Seventeen Again

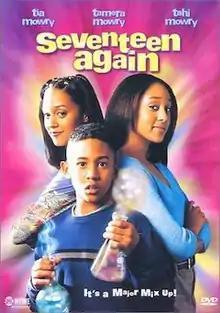
DVD cover

Seventeen Again is an American fantasy–comedy film. It first aired on Showtime on November 12, 2000, and was released on DVD on April 9, 2002. The film was also included as a bonus feature on the "Sister, Sister" (which ended in May 1999) "Complete Collection" box set released in March 2016. Directed by Jeffrey W. Byrd, it stars Tia Mowry & Tamera Mowry, and their younger brother Tahj Mowry.